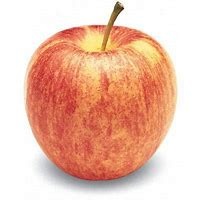
Label: apple